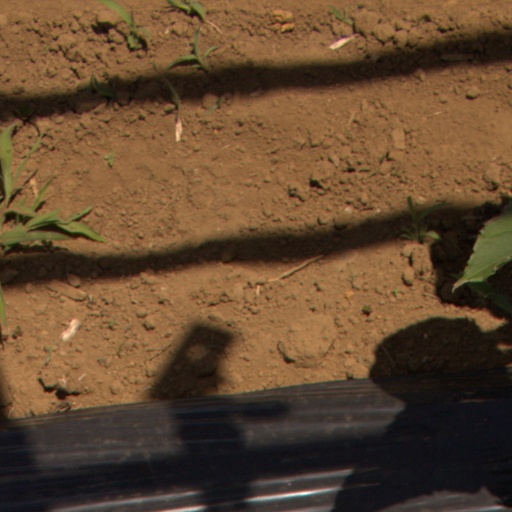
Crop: Jerusalem artichoke